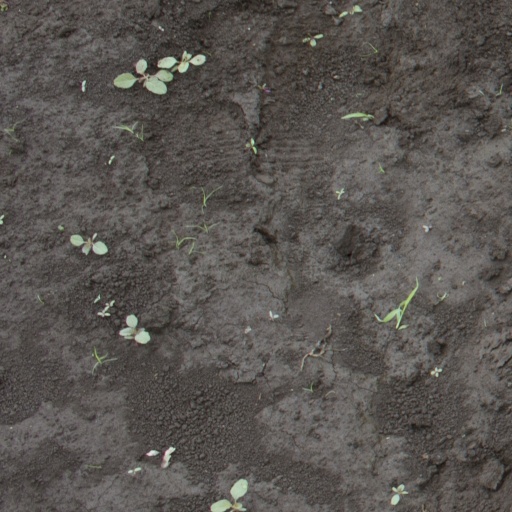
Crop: soybean